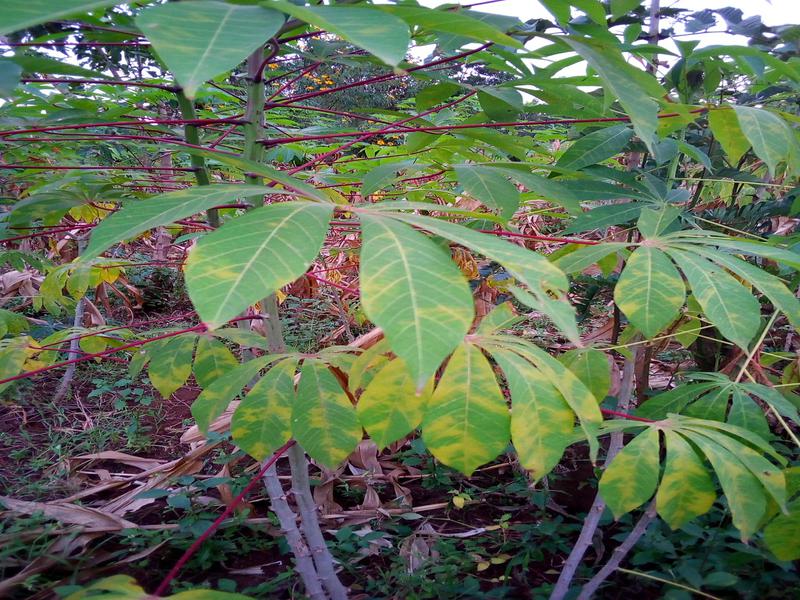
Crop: cassava
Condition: brown_streak_disease